Baghdad Battery

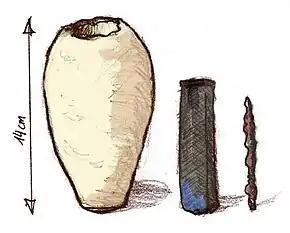
Drawing of the three pieces

The Baghdad Battery is the name given to an artifact consisting of a ceramic pot, a tube of copper, and a rod of iron fixed together with bitumen. It was discovered in present-day Khujut Rabu, Iraq in 1936, close to the ancient city of Ctesiphon, the capital of the Parthian (150 BC – 223 AD) and Sasanian (224–650 AD) empires, and it is believed to date from either of these periods.